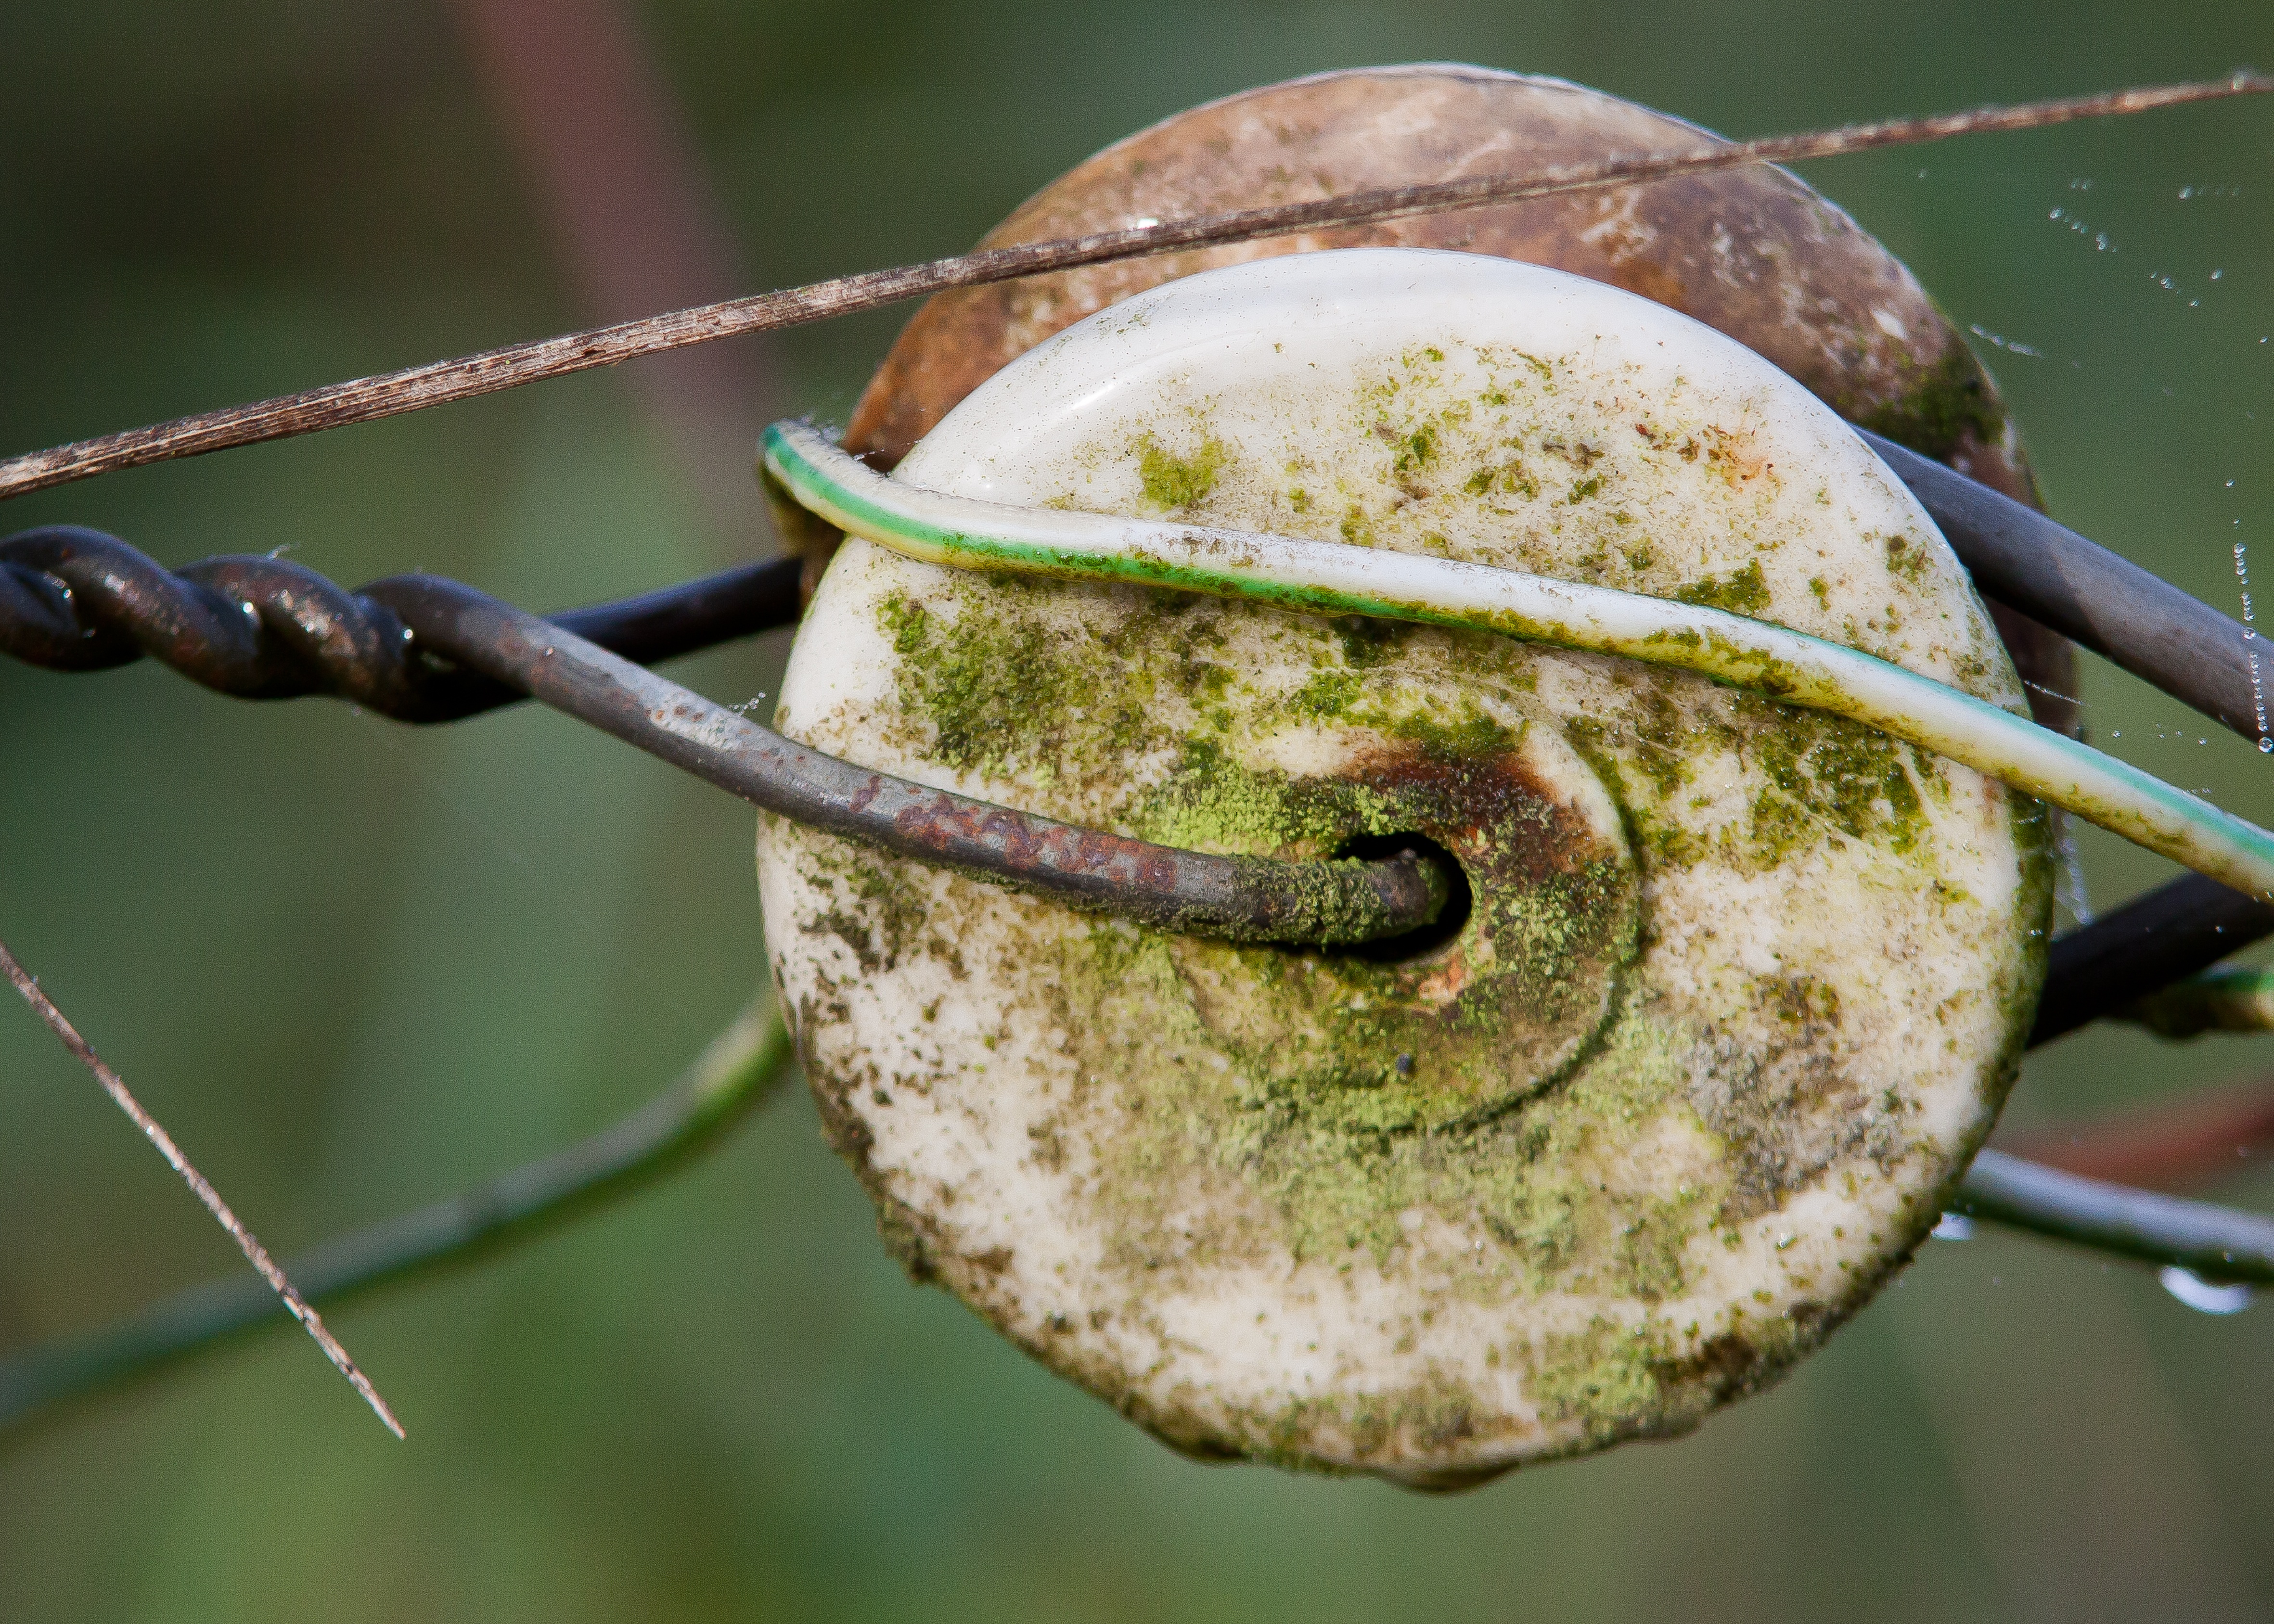
nature, branch, plant, photography, plastic, leaf, flower, old, wire, green, produce, pasture, metal, botany, flora, fauna, close up, snail, mount, shut off, macro photography, pasture fence, wicker fence, insulator, electric fence, wire tensioner, sheep fence, plant stem, fence system